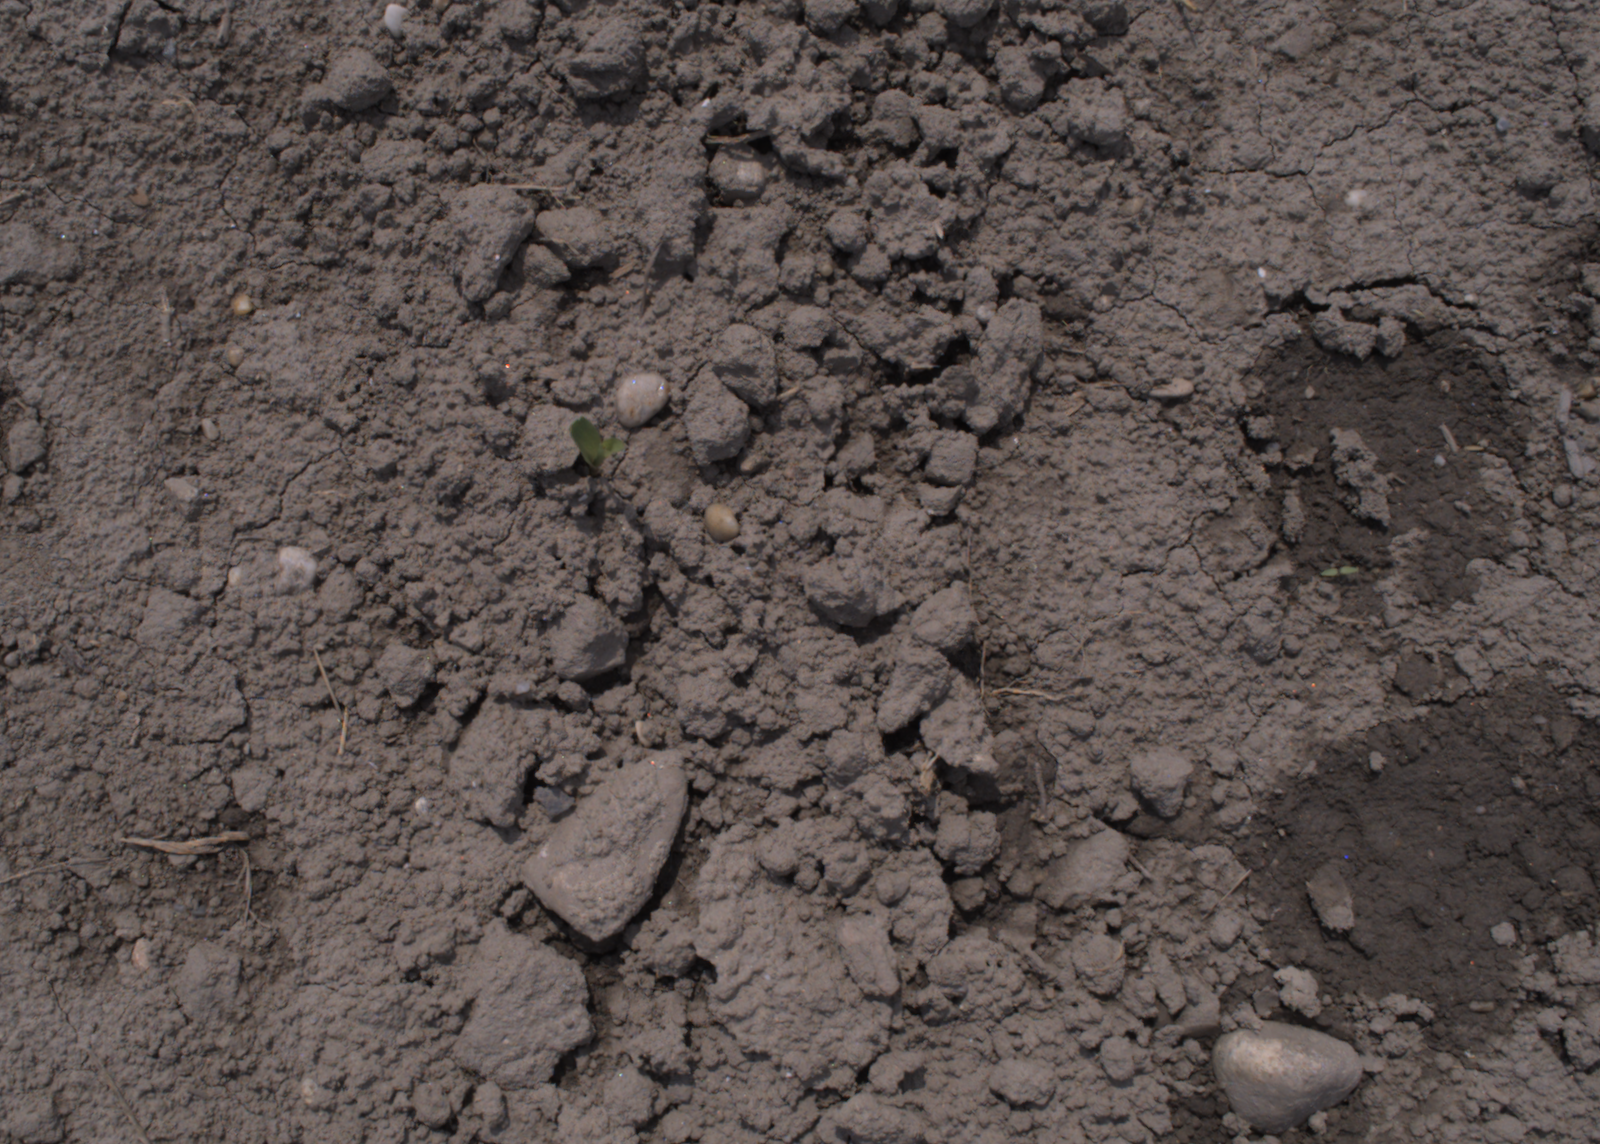
Capture date: 06.08.2020 13:14:12
Weather: sunny
Wind: medium
Seeding date: 21.07.2020
Plant canopy height (mm): 890